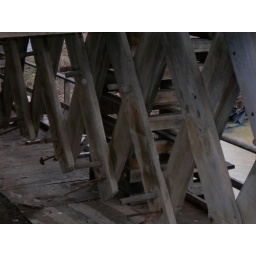
Shows the lattice and wooden pegs of the bridge. This is the only covered bridge in KY built in this style.